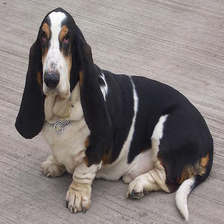
Species: dog
Breed: basset hound